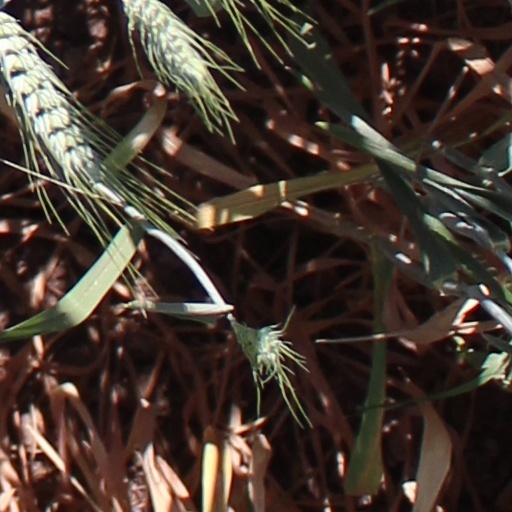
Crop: wheat